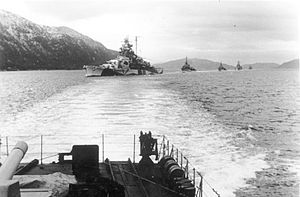
Operation Weserübung / Invasionen
Operation Weserübung var den tyske kodebetegnelse for invasionen af Danmark og Norge under 2. verdenskrig.